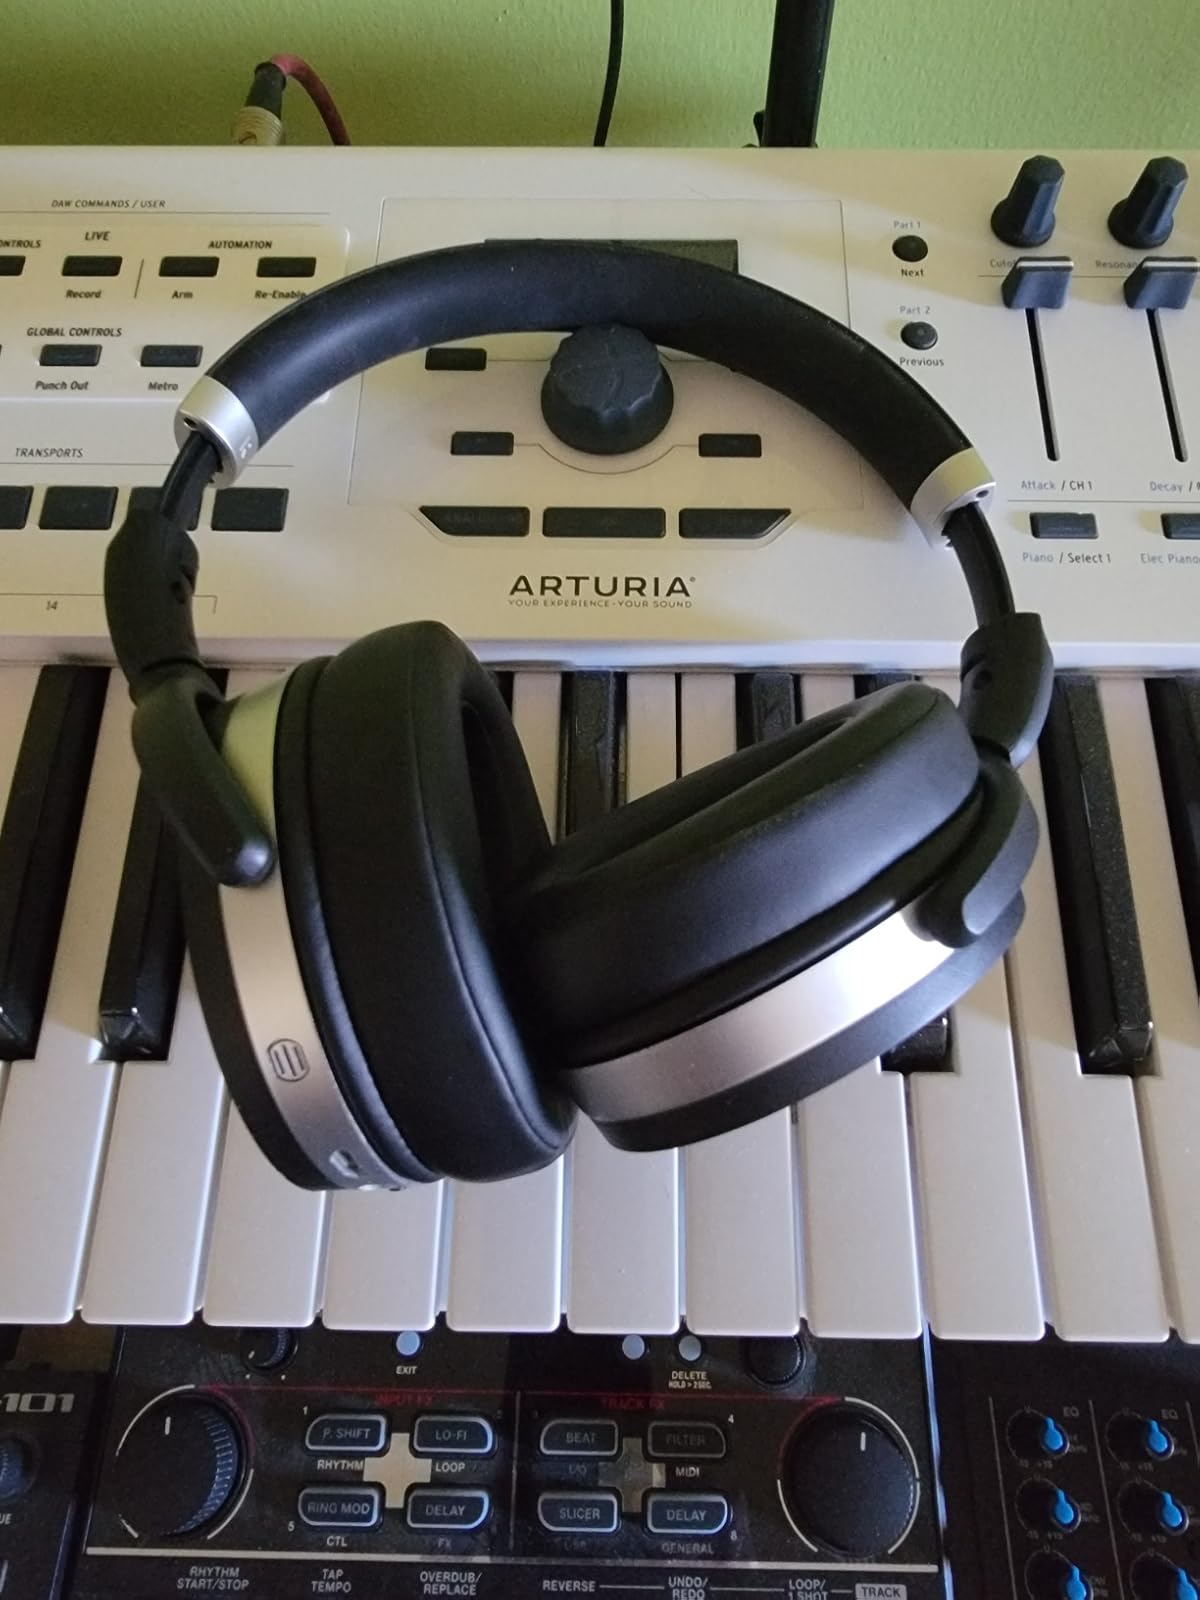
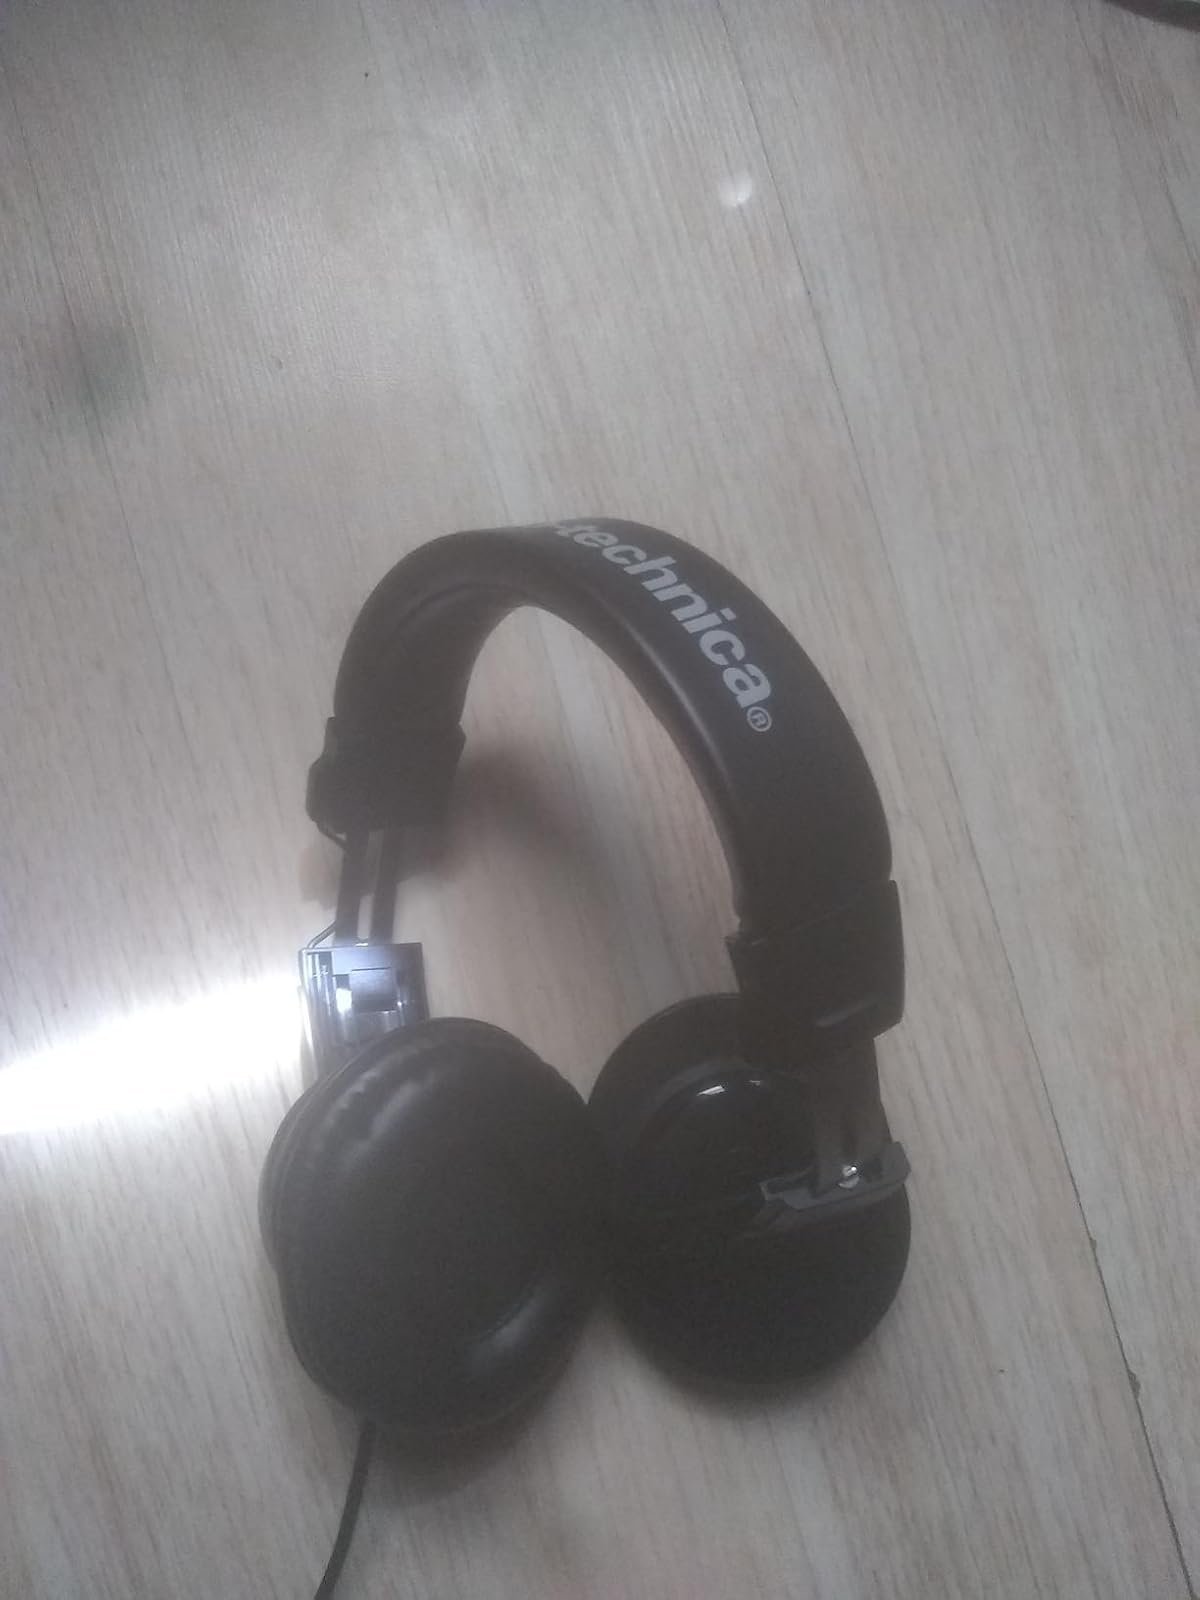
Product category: headphones
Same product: no